TB9Cs2H1 snoRNA

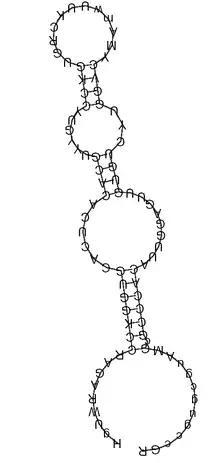
Consensus structure of TB9Cs2H1

TB9Cs2H1 is a member of the H/ACA-like class of non-coding RNA (ncRNA) molecule that guide the sites of modification of uridines to pseudouridines of substrate RNAs. It is known as a small nucleolar RNA (snoRNA) thus named because of its cellular localization in the nucleolus of the eukaryotic cell. TB9Cs2H1 is predicted to guide the pseudouridylation of LSU3 ribosomal RNA (rRNA) at residue Ψ617.